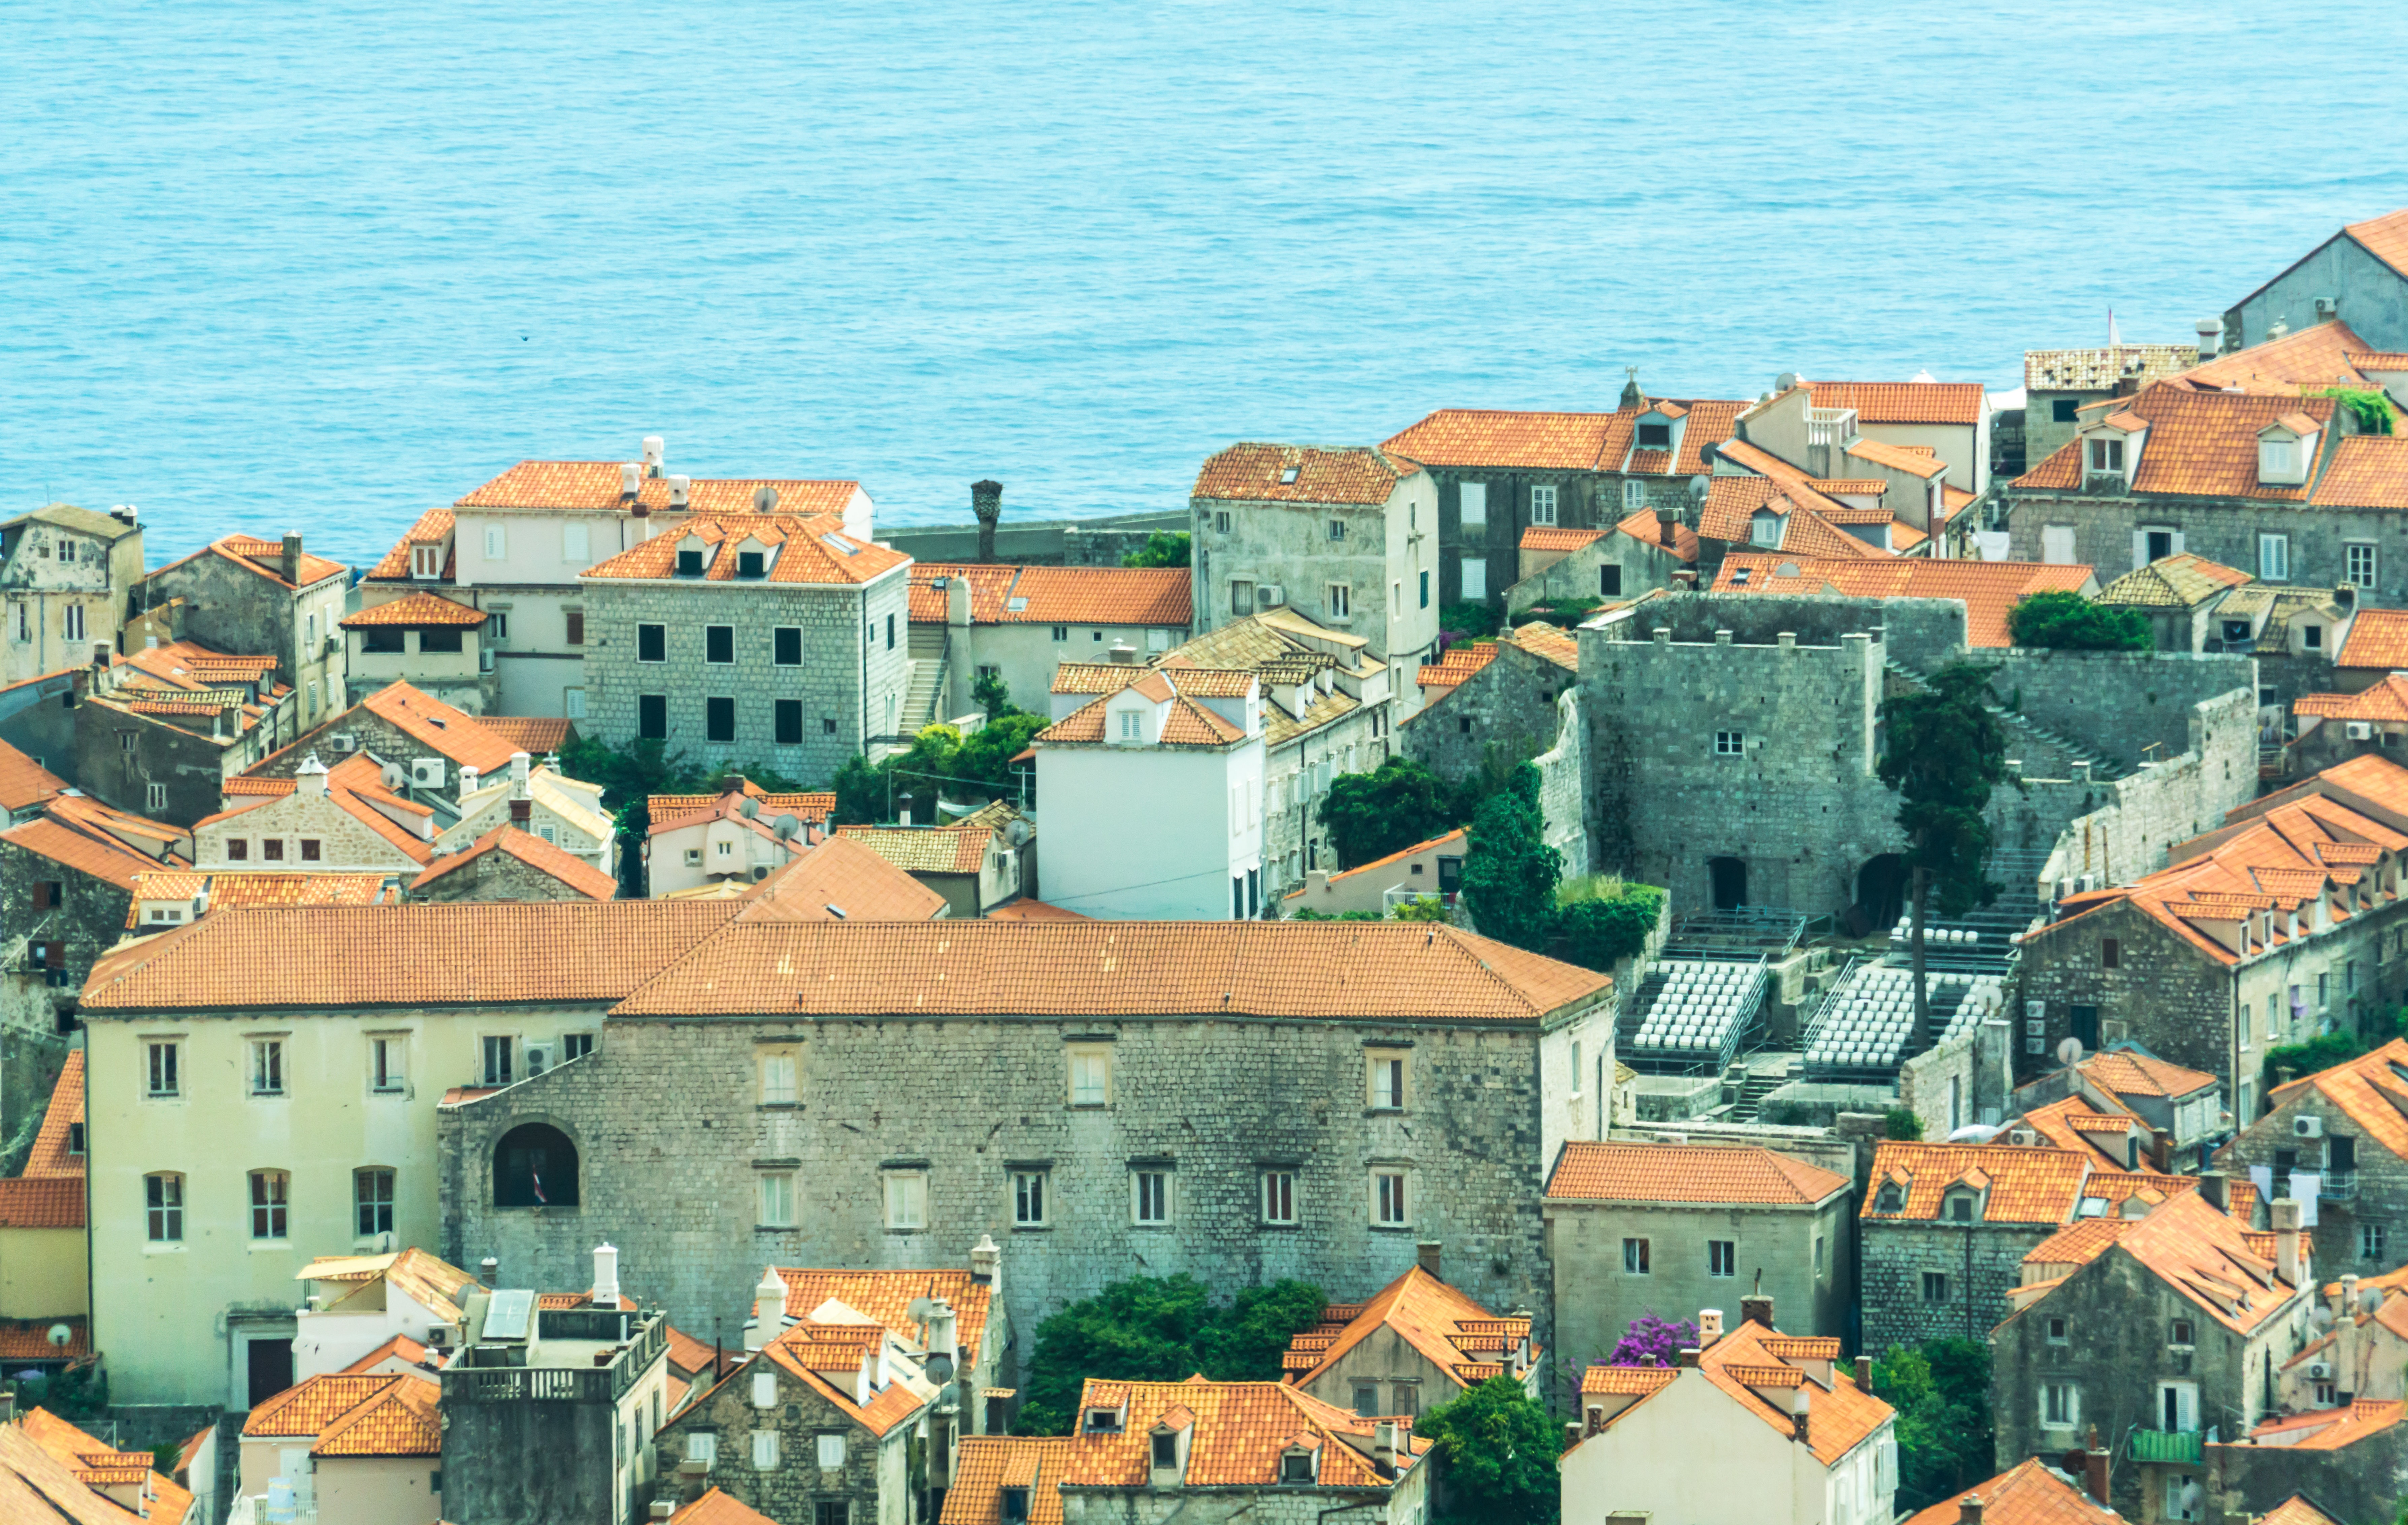
landscape, sea, coast, outdoor, architecture, house, town, old, city, cityscape, summer, vacation, coastline, village, mediterranean, castle, ancient, property, historic, tourism, medieval, fortress, croatia, dubrovnik, history, fort, famous, estate, neighbourhood, residential area, human settlement